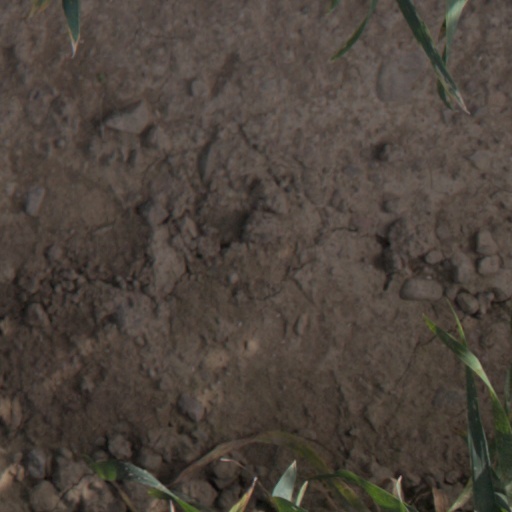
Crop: wheat